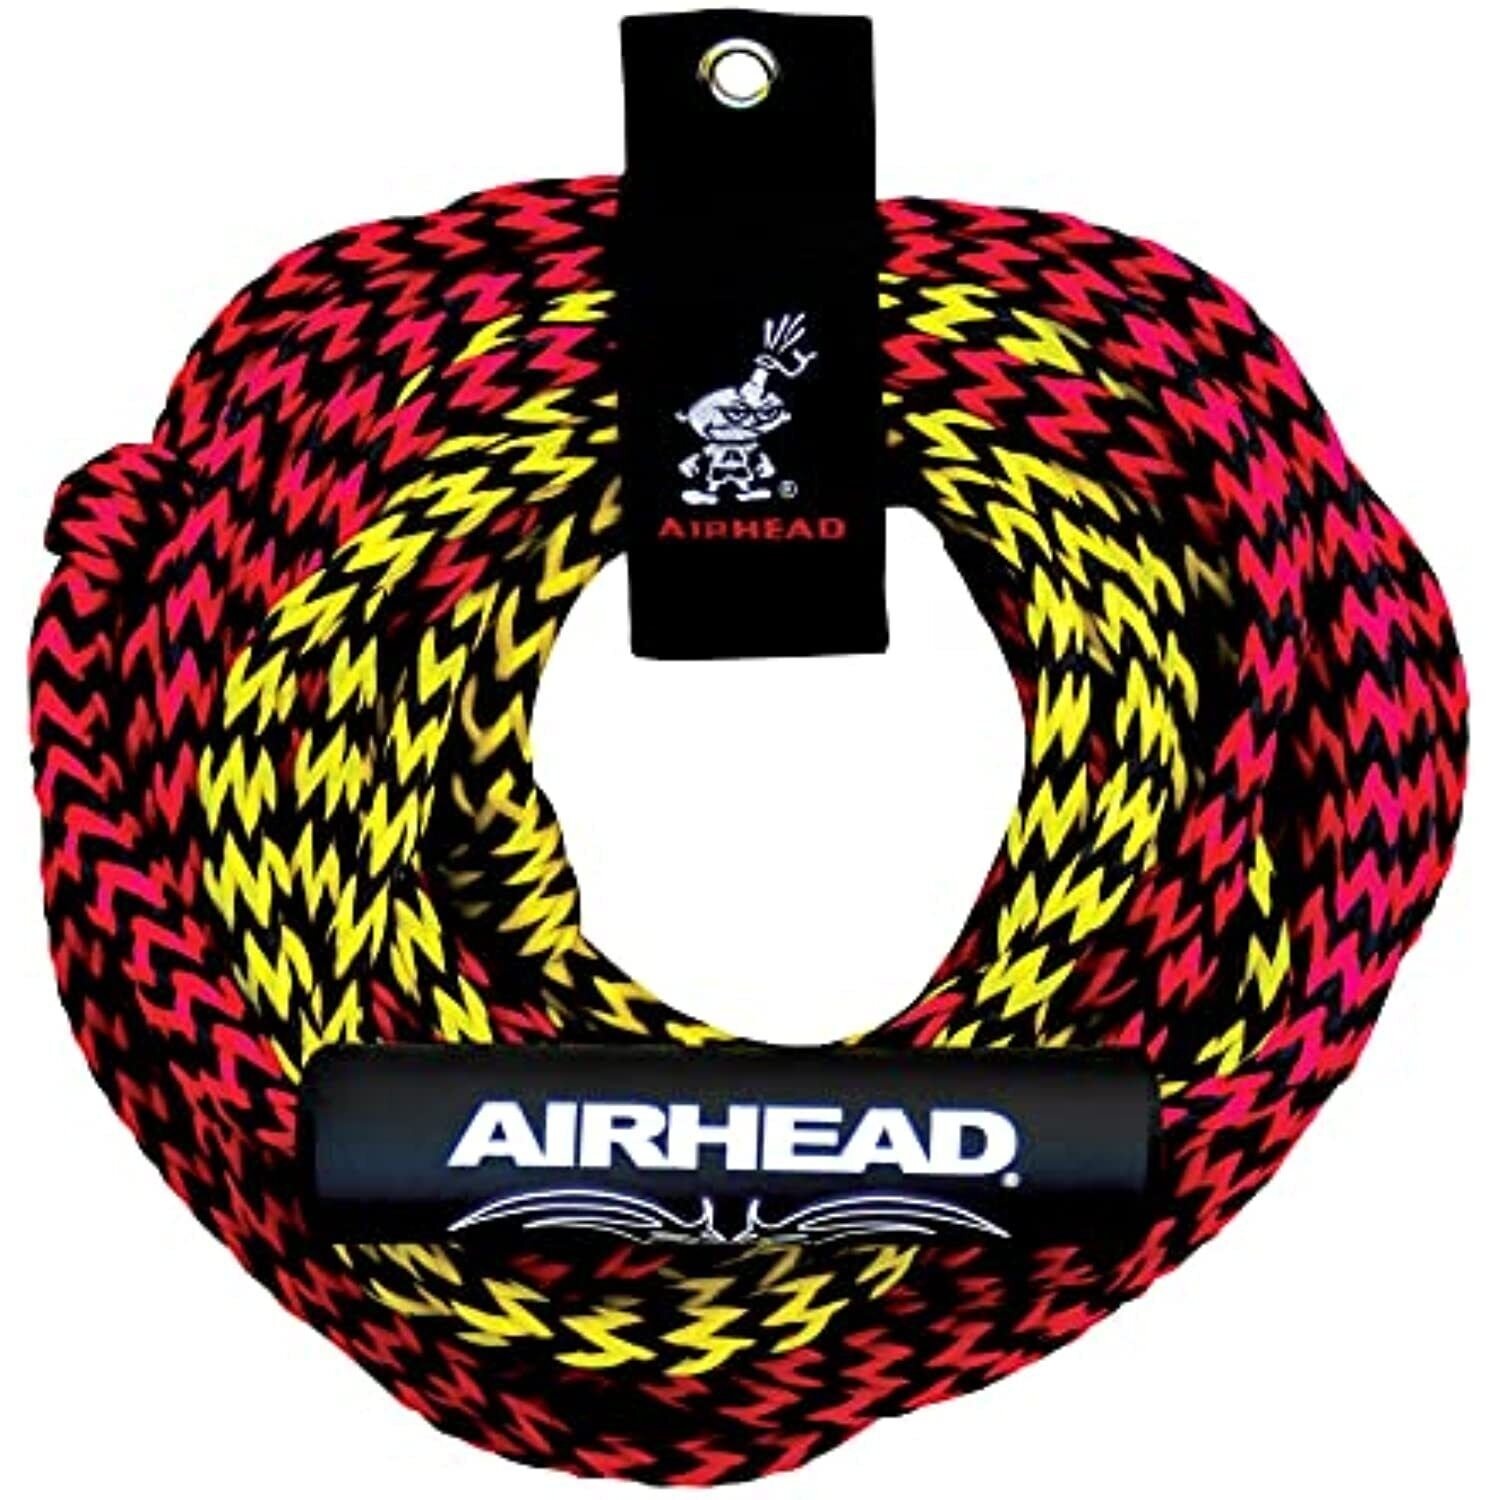
Airhead 2 Section Tow Rope for 1-2 Rider Towable, 60-Feet
Tow Rope Airhead 2 Section for 1-2 Rider Towable, 60-Feet Tow Rope for TubingThe 2 Section, 2 Rider Tow Rope is the perfect addition to your two-rider towables. Dual sections provide the option to make this rope either 50 or 60 feet, depending on riders, wake, and water conditions. You’ll never have to worry about this rope snapping because it’s crafted with pre-stretched, UV-resistant material. It also has 16 strands and exceeds the 2,375-pound break strength required by the WSIA for 2-rider tubes. A Rope Keeper is included for convenient storage, so you can grab and go whenever the need for adventure strikes.This 2 section tow rope is the perfect addition for your 1-4 rider towable tubesDual sections provide the option to make this rope either 50 or 60-feet, depending on riders, wake, and water conditionsTow rope is UV-resistant and pre-stretched so you don't have to worry about it snapping16 strand polypropylene rope is designed with a 4,150 pound break strengthA Rope Keeper is included for tangle-free storage Features This 2 section tow rope is the perfect addition for your 1-2 rider towable tubes Dual sections provide the option to make this rope either 50 or 60 feet, depending on riders, wake, and water conditions Tow rope is UV-resistant and pre-stretched so you don't have to worry about it snapping 16 strand polypropylene rope is designed with a 2,375 pound break strength A Rope Keeper is included for tangle-free storage Fast Shipping We get your order shipped out within 2-business days and delivered to your doorstep as quickly as possible. Competitive Pricing With our dynamic pricing model, our prices are always competitive. Our prices are some of the lowest that you will find on the internet. Rest assured that you're getting a good deal when purchasing with us. 30-day Money Back Guarantee We are committed to making sure that you leave this transaction satisfied. If you're unhappy with the product for any reason, you may return it back for your money-back or a replacement within 30 days, just return it in the same condition we sent it to you. No questions asked! This 2 section tow rope is the perfect addition for your 1-2 rider towable tubes Dual sections provide the option to make this rope either 50 or 60 feet, depending on riders, wake, and water conditions Tow rope is UV-resistant and pre-stretched so you don't have to worry about it snapping 16 strand polypropylene rope is designed with a 2,375 pound break strength A Rope Keeper is included for tangle-free storage
Brand: AIRHEAD
Category: Sporting Goods > Outdoor Recreation > Boating & Water Sports > Towed Water Sports > Water Sport Tow Cables